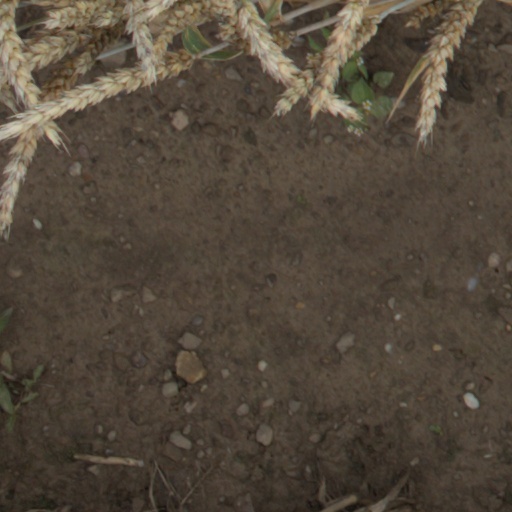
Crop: wheat